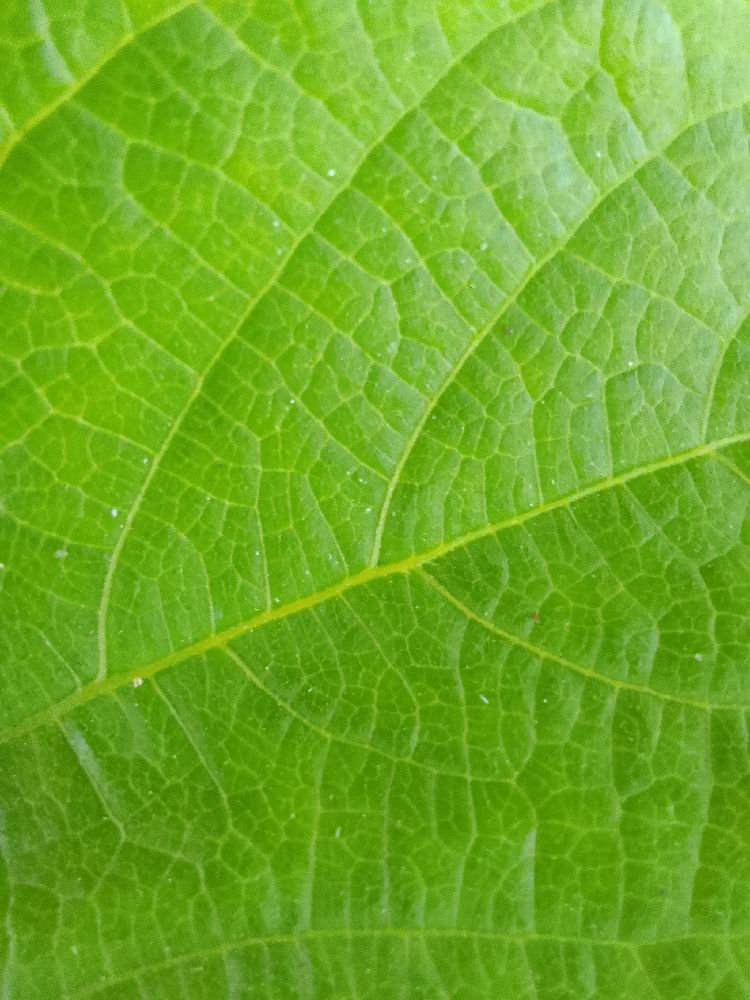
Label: healthy